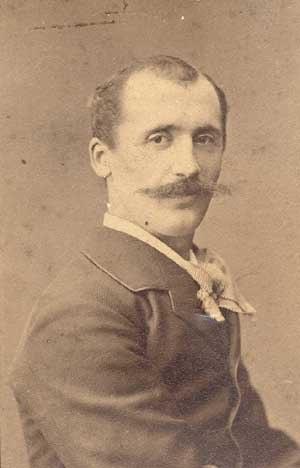
Michel Maximilien Leenhardt dit Max Leenhardt, né à Montpellier le 2 avril 1853 et mort le 15 mai 1941 à Clapiers, est un peintre français.